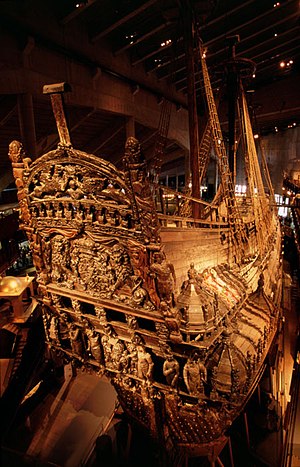
Regalskeppet Vasa
Regalskeppet Vasas flotte og rigt udsmykkede agterspejl.
Vasa, også kaldet Wasa, Wasan og Wasen, er et svensk orlogsskib, der på grund af en konstruktionsfejl i skroget kæntrede og sank i Stockholms havn på sin jomfrurejse den 10. august 1628. Skibet blev genfundet i 1956 og bjærget den 24. april 1961. Regalskeppet Vasa er et af de bedst bevarede skibsfund fra tiden og kan ses på Vasamuseet i Stockholm.